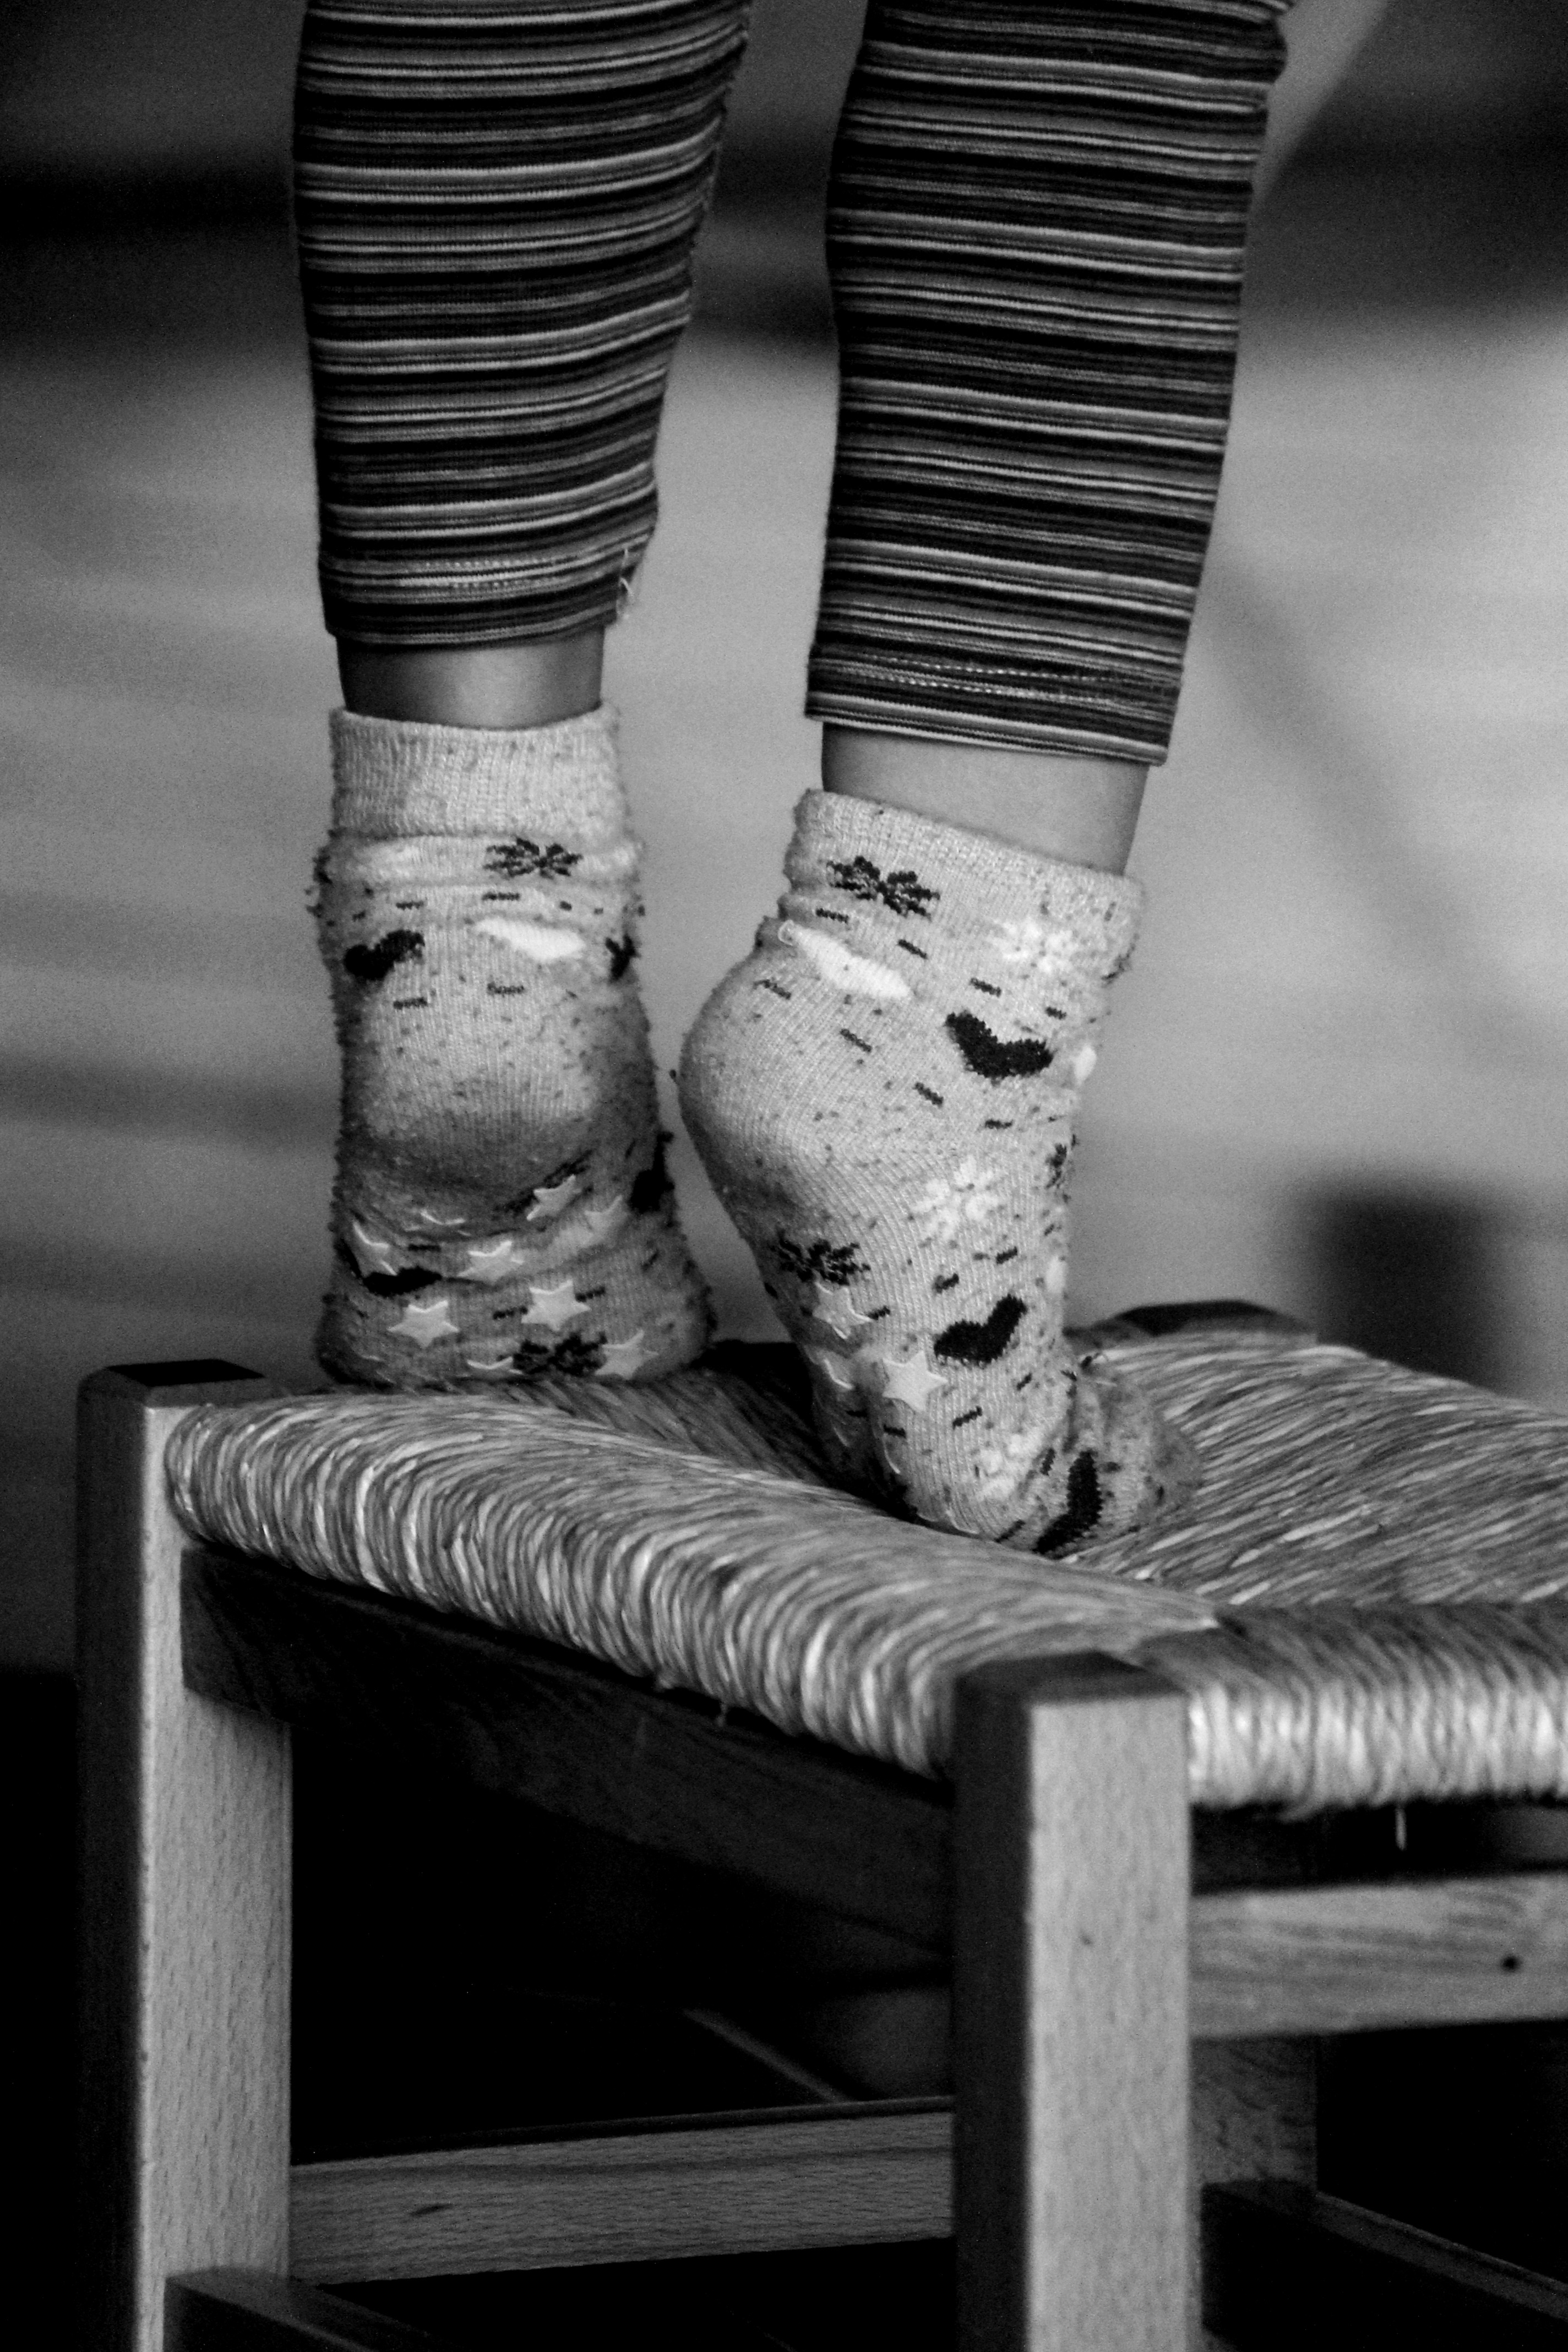
hand, shoe, black and white, white, photography, house, feet, stool, leg, model, spring, color, sitting, small, fashion, black, monochrome, footwear, photograph, beauty, socks, little girl, photo shoot, monochrome photography, human positions